Landis's Missouri Battery

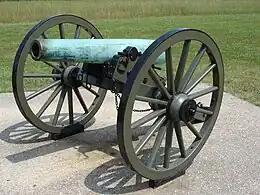
12-pounder Napoleon cannon, similar to those issued to the battery

In Charleston Harbor, South Carolina, the military installation of Fort Sumter was still held by a Union Army garrison. On the morning of April 12, the Confederates fired on Fort Sumter, beginning the American Civil War. The fort surrendered the next day. Shortly after the attack, Lincoln requested that the states remaining in the Union provide 75,000 volunteers; in the coming weeks Virginia, North Carolina, Tennessee, and Arkansas joined the Confederacy. A Union army commanded by Brigadier General Irvin McDowell moved south into Virginia and attacked two Confederate armies commanded by Brigadier Generals P. G. T. Beauregard and Joseph E. Johnston on July 21. In the ensuing First Battle of Bull Run, the Union army was routed.